Jensen S-type

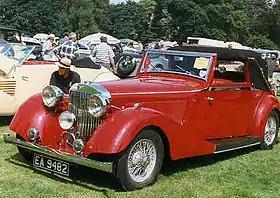
1938 Jensen S-type Drophead, 3.5-litre

The Jensen S-type is a car built by Jensen Motors from 1936 until 1941 as both a saloon and a convertible. It was the firm's first volume production car, based on Ford V8 engines from the United States, and chassis parts from Ford of Britain sourced through M B K Motors. The car was built on a steel chassis and used aluminium for the body panels. The car was sold with either a or a Ford flathead V8 engine, equipped with two downdraft carburetors, Vertex ignition, and a Columbia overdrive rear axle. The cars were available in three body styles: 2-door convertible, 3-door tourer, and 4-door saloon.